Grant Green (Oklahoma politician)

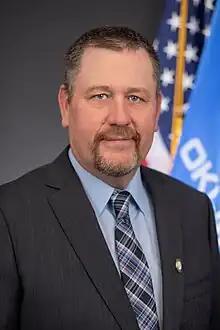

Grant Green is an American politician who has served as the Oklahoma Senate member from the 28th district since November 16, 2022.